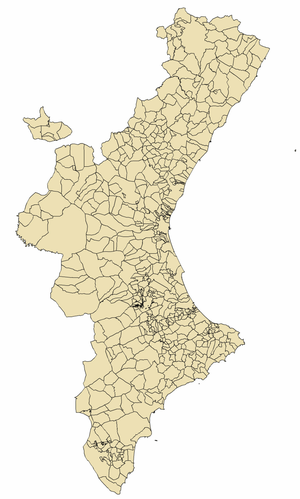
La liste des communes de la Communauté valencienne est donnée par province.